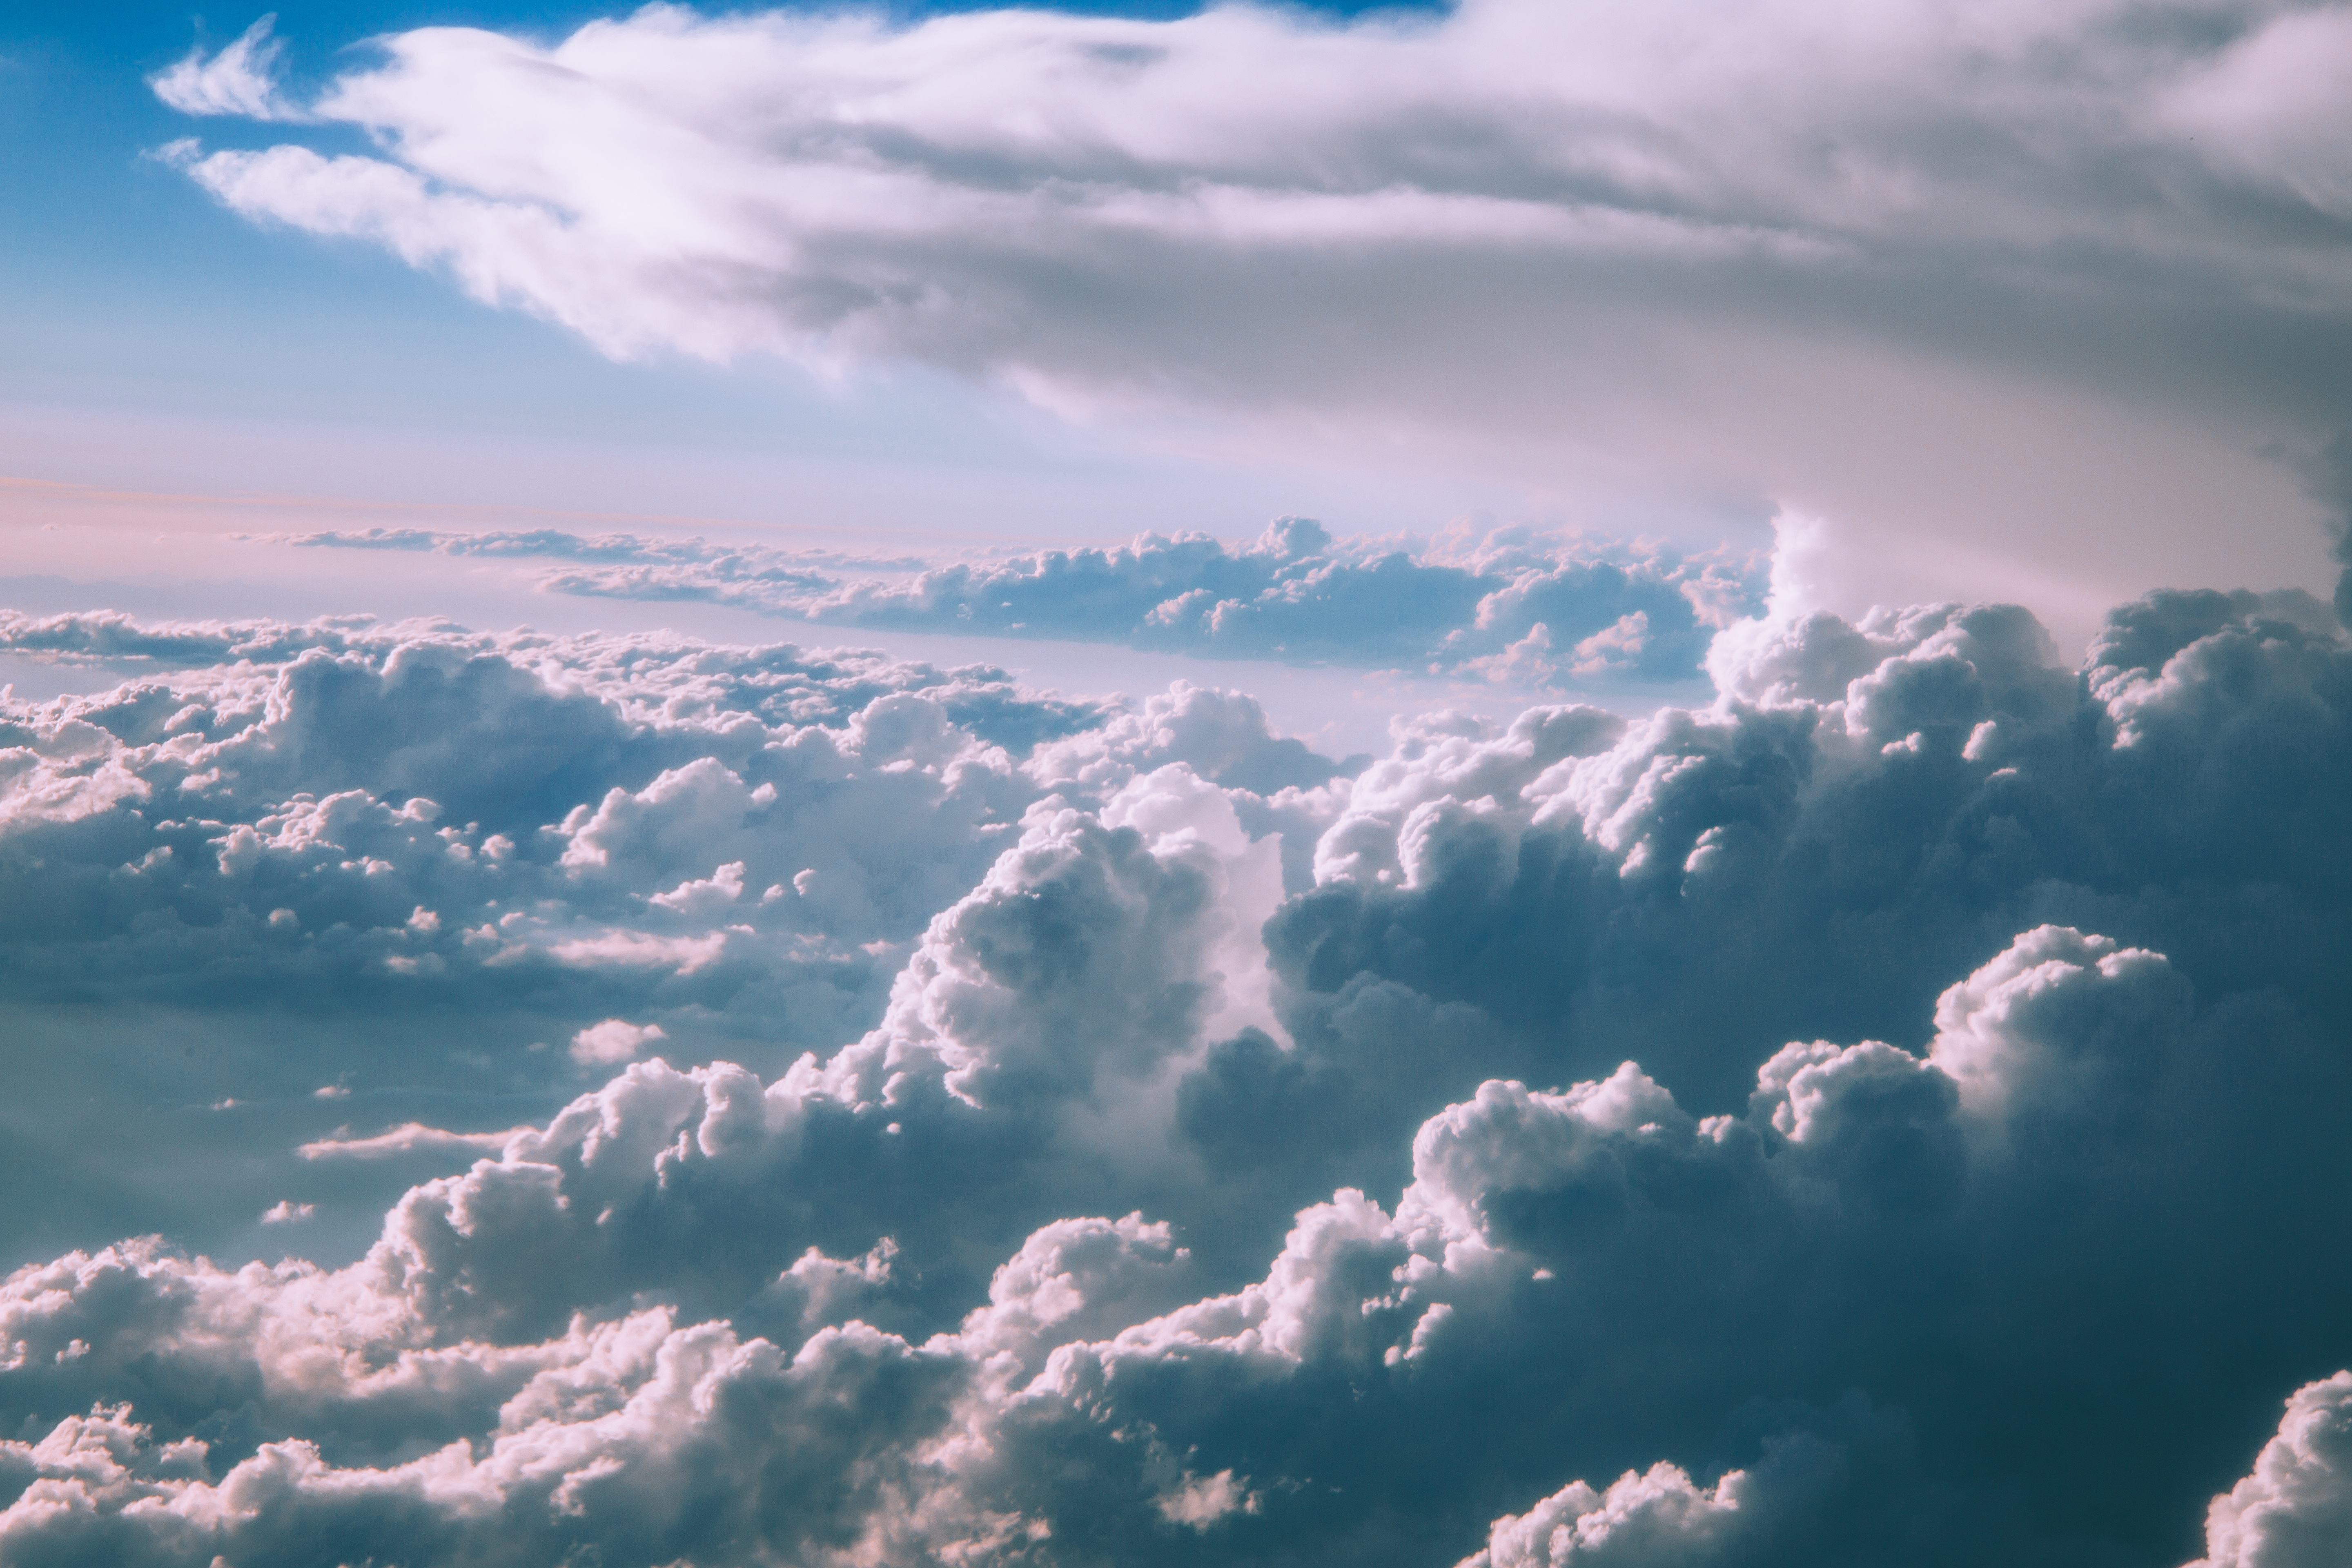
sea, horizon, cloud, sky, sunlight, dawn, atmosphere, dusk, daytime, weather, cumulus, meteorological phenomenon, atmosphere of earth